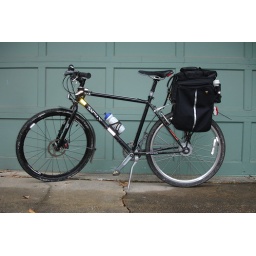
I finally got the bike in front of the mandatory closed garage door for pictures.